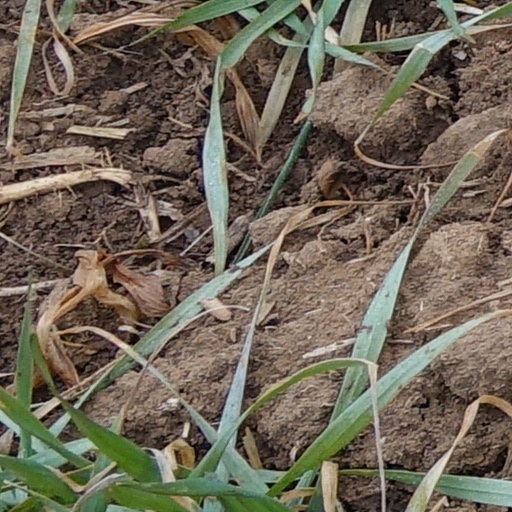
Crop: wheat